Vayeshev

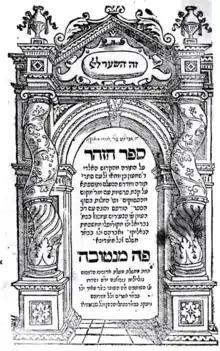
The Title Page of the Zohar

The Gemara asked whether the words in Exodus 6:25, "And Eleazar Aaron's son took him one of the daughters of "Putiel" to wife" did not convey that Eleazar's son Phinehas descended from Jethro, who fattened ("piteim") calves for idol worship. The Gemara then provided an alternative explanation: Exodus 6:25 could mean that Phinehas descended from Joseph, who conquered ("pitpeit") his passions (resisting Potiphar's wife, as reported in Genesis 39). But the Gemara asked, did not the tribes sneer at Phinehas and (as reported in Babylonian Talmud Sanhedrin 82b and Sotah 43a) question how a youth (Phinehas) whose mother's father crammed calves for idol-worship could kill the head of a tribe in Israel (Zimri, Prince of Simeon, as reported in Numbers 25). The Gemara explained that the real explanation was that Phinehas descended from both Joseph and Jethro. If Phinehas's mother's father descended from Joseph, then Phinehas's mother's mother descended from Jethro. And if Phinehas's mother's father descended from Jethro, then Phinehas's mother's mother descended from Joseph. The Gemara explained that Exodus 6:25 implies this dual explanation of "Putiel" when it says, "of the daughters of Putiel," because the plural "daughters" implies two lines of ancestry (from both Joseph and Jethro).